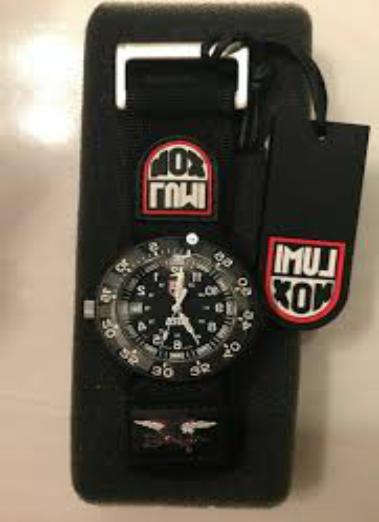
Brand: luminox
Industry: Clothes